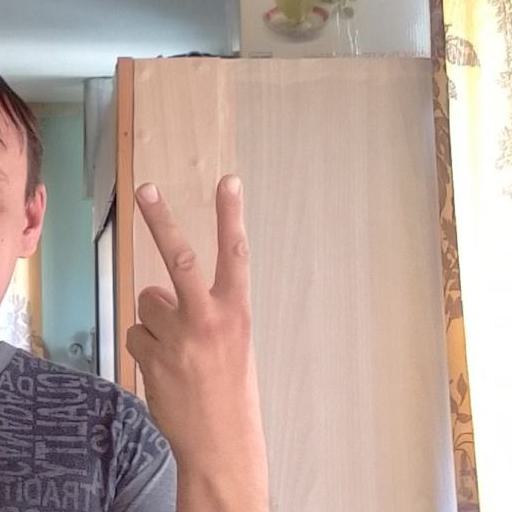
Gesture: peace_inverted